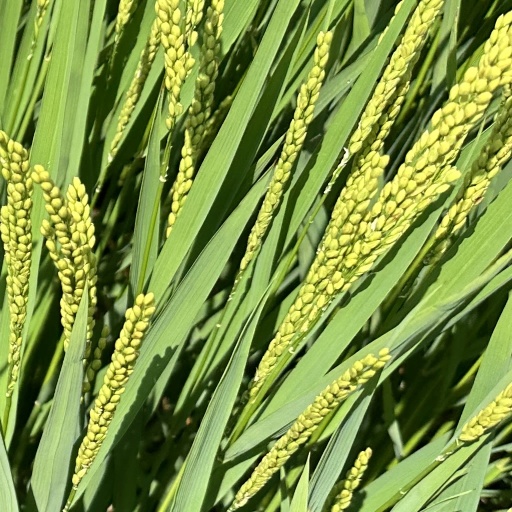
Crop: rice